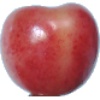
Label: Cherry Rainier 1